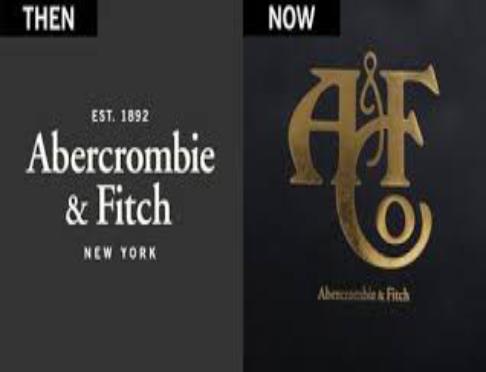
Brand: Abercrombie & Fitch
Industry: Clothes